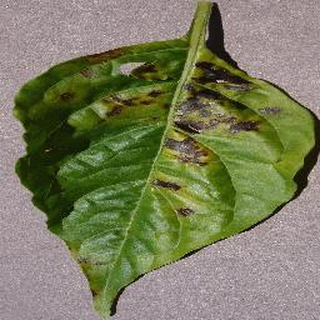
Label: bell_pepper_bacterial_spot